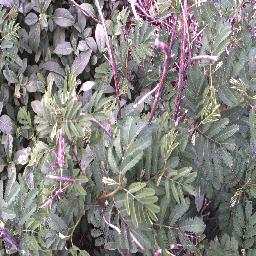
Label: negative